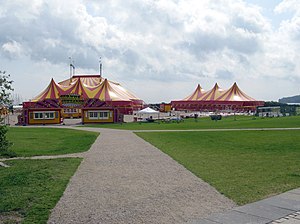
Marselisborgkvarteret / Gallery
CirkusSummarum på Tangkrogen i Aarhus 2009
Marselisborgkvarteret er et villakvarter i Aarhus. Det ligger 2 kilometer syd for byens centrum og afgrænses fra Frederiksbjerg af den tæt trafikerede Marselis Boulevard. Det er et relativt lille kvarter og på grund af sin ringe størrelse, bliver det ikke altid regnet for et selvstændigt kvarter, men som en del af det større Frederiksbjerg-kvarter. Området blev en del af Aarhus by i 1896, da kommunen dengang opkøbte Marselisborg godset med dertilhørende jorde, bl.a. Marselisborgskovene.